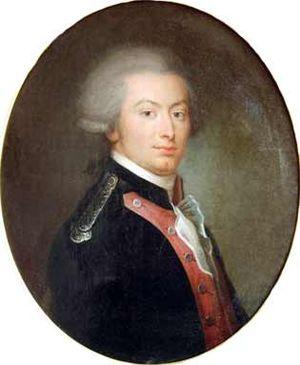
Général La Fayette (1749-1792)